Not Quite Dead Enough (novella)

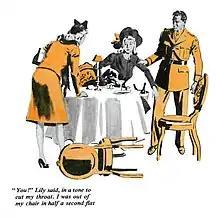
"You!" Lily said, in a tone to cut my throat. I was out of my chair in half a second flat

Meanwhile, on the (scarce) flight back to New York from Washington, Archie has annoyed wealthy and beautiful Lily Rowan, whom he met earlier in "Some Buried Caesar" and with whom he has the beginnings of a romance, because he has no time for her, even though she has gone to great lengths to get the seat next to his. Lily, by way of counterattack as much as anything, asks him to look into a problem a girl-friend of hers is having. Archie, having assessed the grim situation at Wolfe's brownstone, seizes an opportunity to be doing something useful, even if he isn't directly carrying out his assignment from the Pentagon.